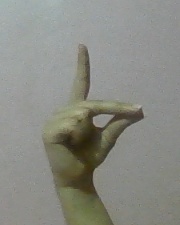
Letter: ta